African crake

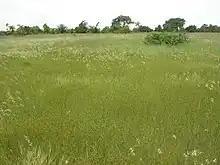
African grassland, ideal African crake habitat

The African crake occurs throughout sub-Saharan Africa from Senegal east to Kenya, and south to KwaZulu-Natal, South Africa, except in arid areas of south and southwest Africa where the annual summer rainfall is less than . It is widespread and locally common in most of its range, apart from the rainforests and the drier regions. Nearly all the South Africa population of about 8,000 birds occur in KwaZulu-Natal and the former Transvaal Province, and much good habitat is protected in the Kruger National Park and iSimangaliso Wetland Park. This crake is only a vagrant to southern Mauritania, southwest Niger, Lesotho, South Africa's northern and eastern Cape Province and North West Province, and southern Botswana. Further afield, it is rare on Bioko Island (Equatorial Guinea), and there have been two records each for São Tomé and Tenerife, the Canary Islands birds being the first records for the Western Palearctic. Holocene remains from North Africa suggest that the species was more widespread when the climate was wetter in what is now the Sahara.